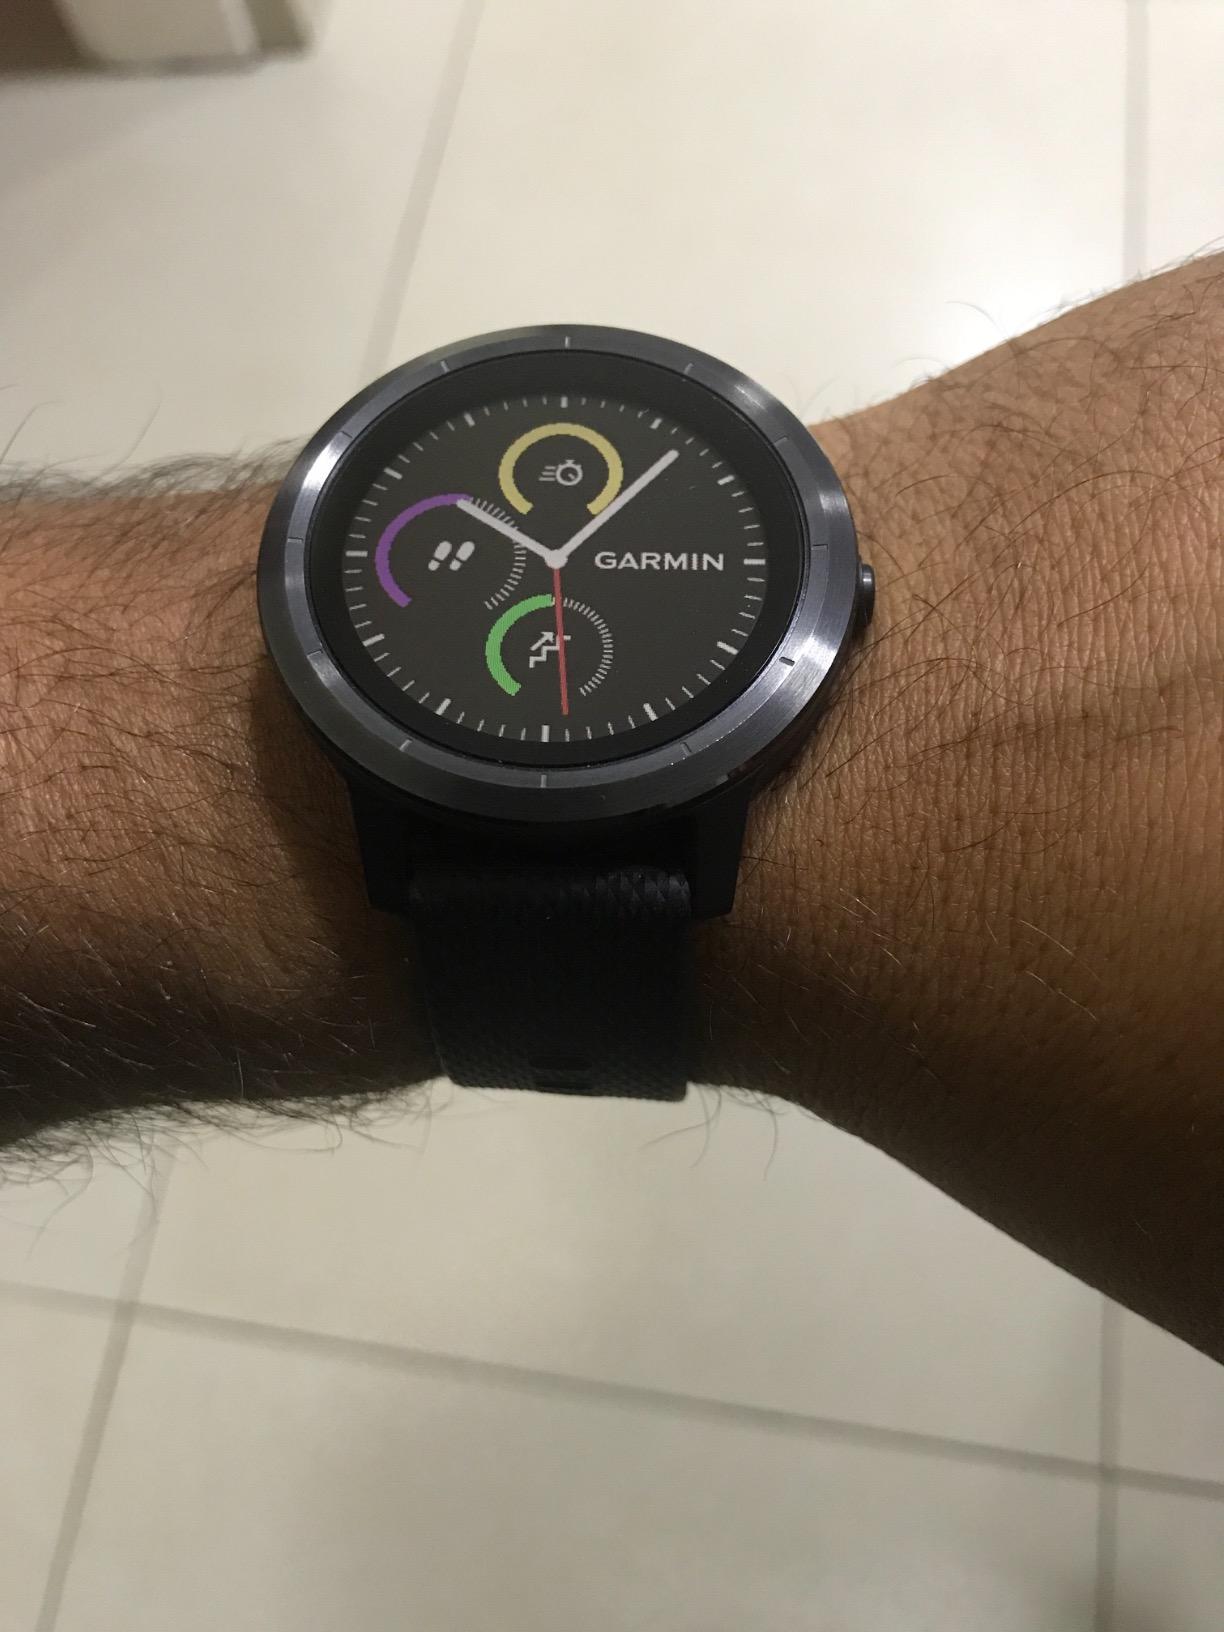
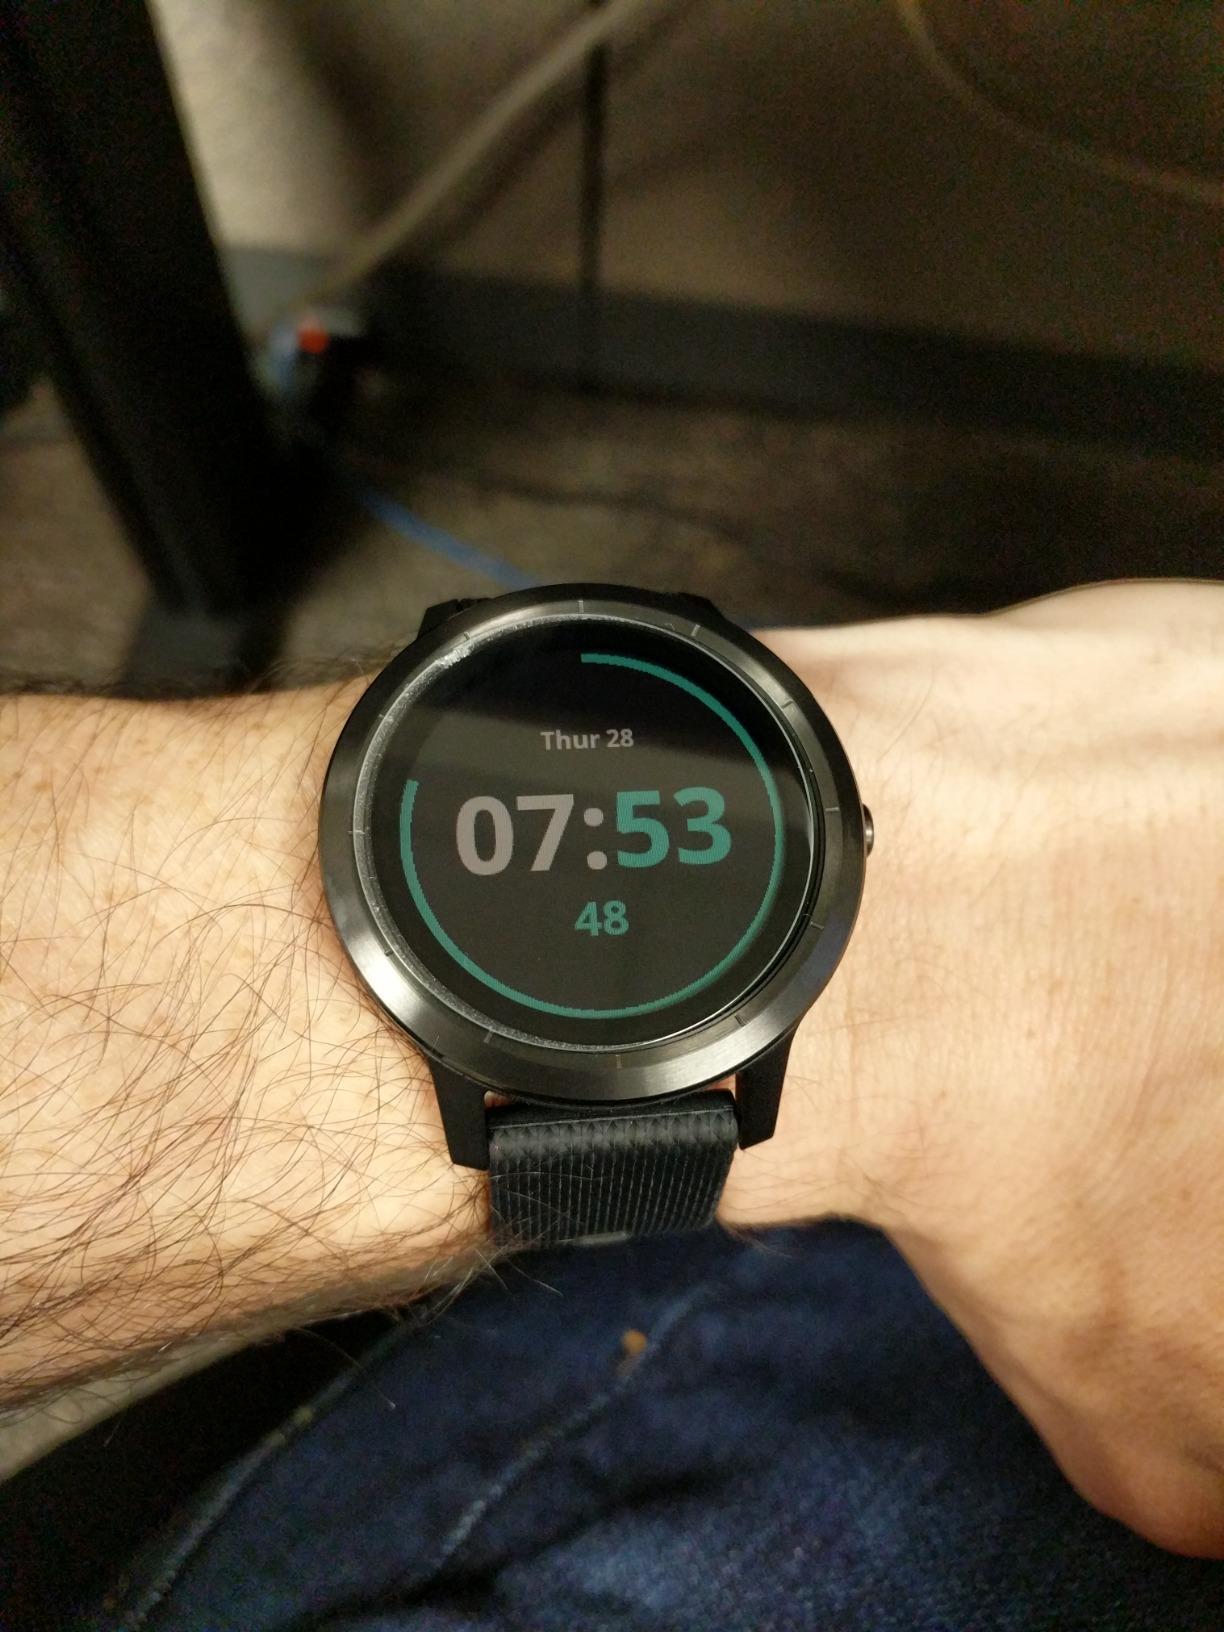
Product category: smartwatch
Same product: yes